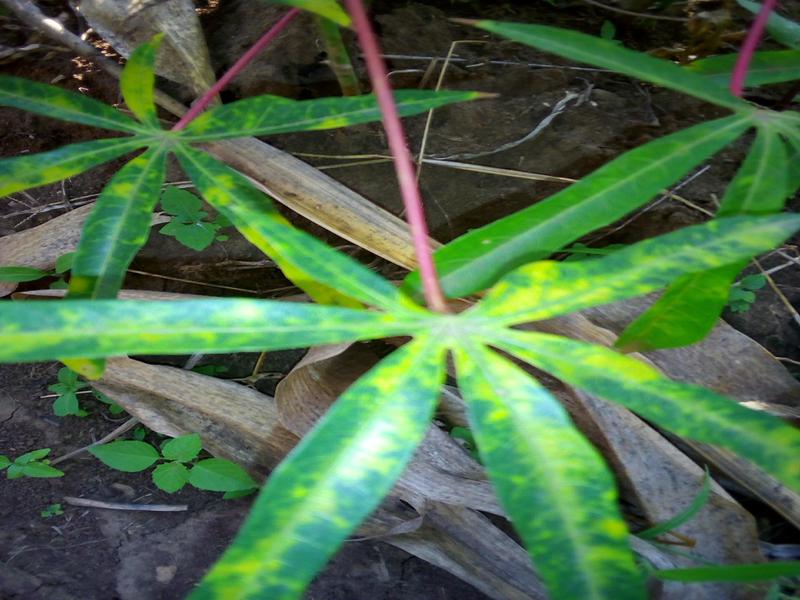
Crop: cassava
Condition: brown_streak_disease